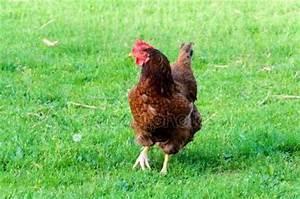
chicken